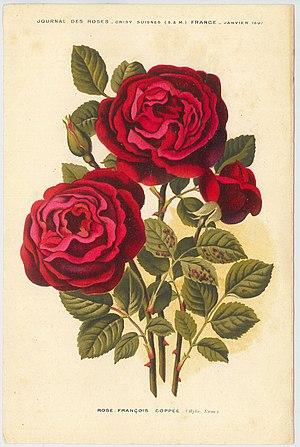
Rose hybride remontant 'François Coppée' (Veuve Lédéchaux 1895), in Journal des roses, janvier 1897.
François Édouard Joachim Coppée, né le 26 janvier 1842 à Paris où il est mort le 23 mai 1908, est un poète, dramaturge et romancier français.